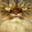
Label: cat